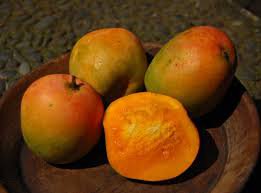
Label: Mango